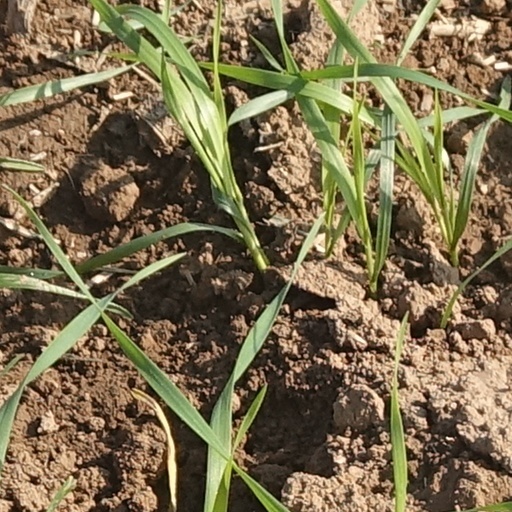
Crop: wheat